College admissions in the United States

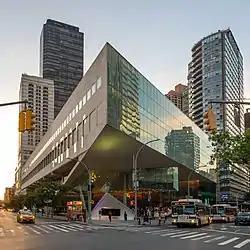
Some colleges focus on particular disciplines or subjects, such as the Juilliard School in New York City, which specializes in the performing arts

There are many reports that many applicants fail to apply for financial aid when they are qualified for it, with an estimated 1.8 million students in 2006 qualifying for aid but failing to apply. Applying for financial aid is recommended by almost all college admissions advisers, even for middle- and upper-class families applying to private colleges. Each college has its own criteria for determining financial need and loans. One advisor counseled against letting the sticker price of a college dissuade a student from applying, since many of the top colleges have strong endowments allowing them to subsidize expenses, such that the colleges are less expensive than so-called "second tier" or state colleges.